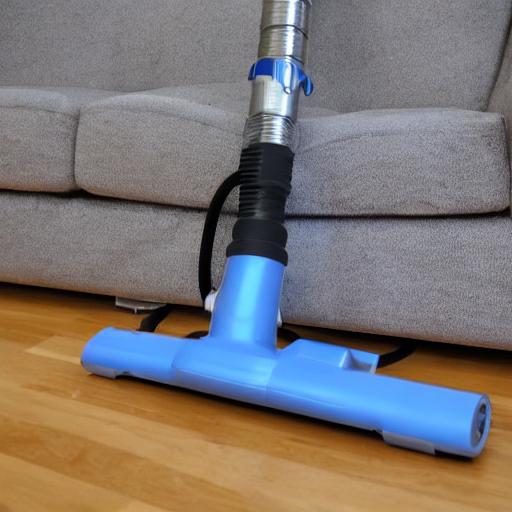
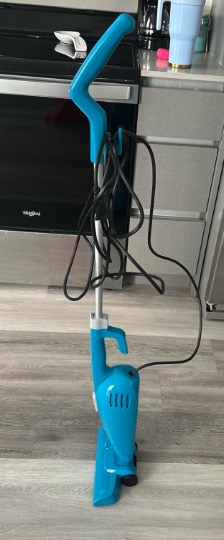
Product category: items_vacuum
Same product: no